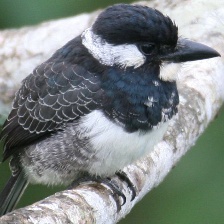
Species: BLACK BREASTED PUFFBIRD
Scientific name: NOTHARCHUS PECTORALIS